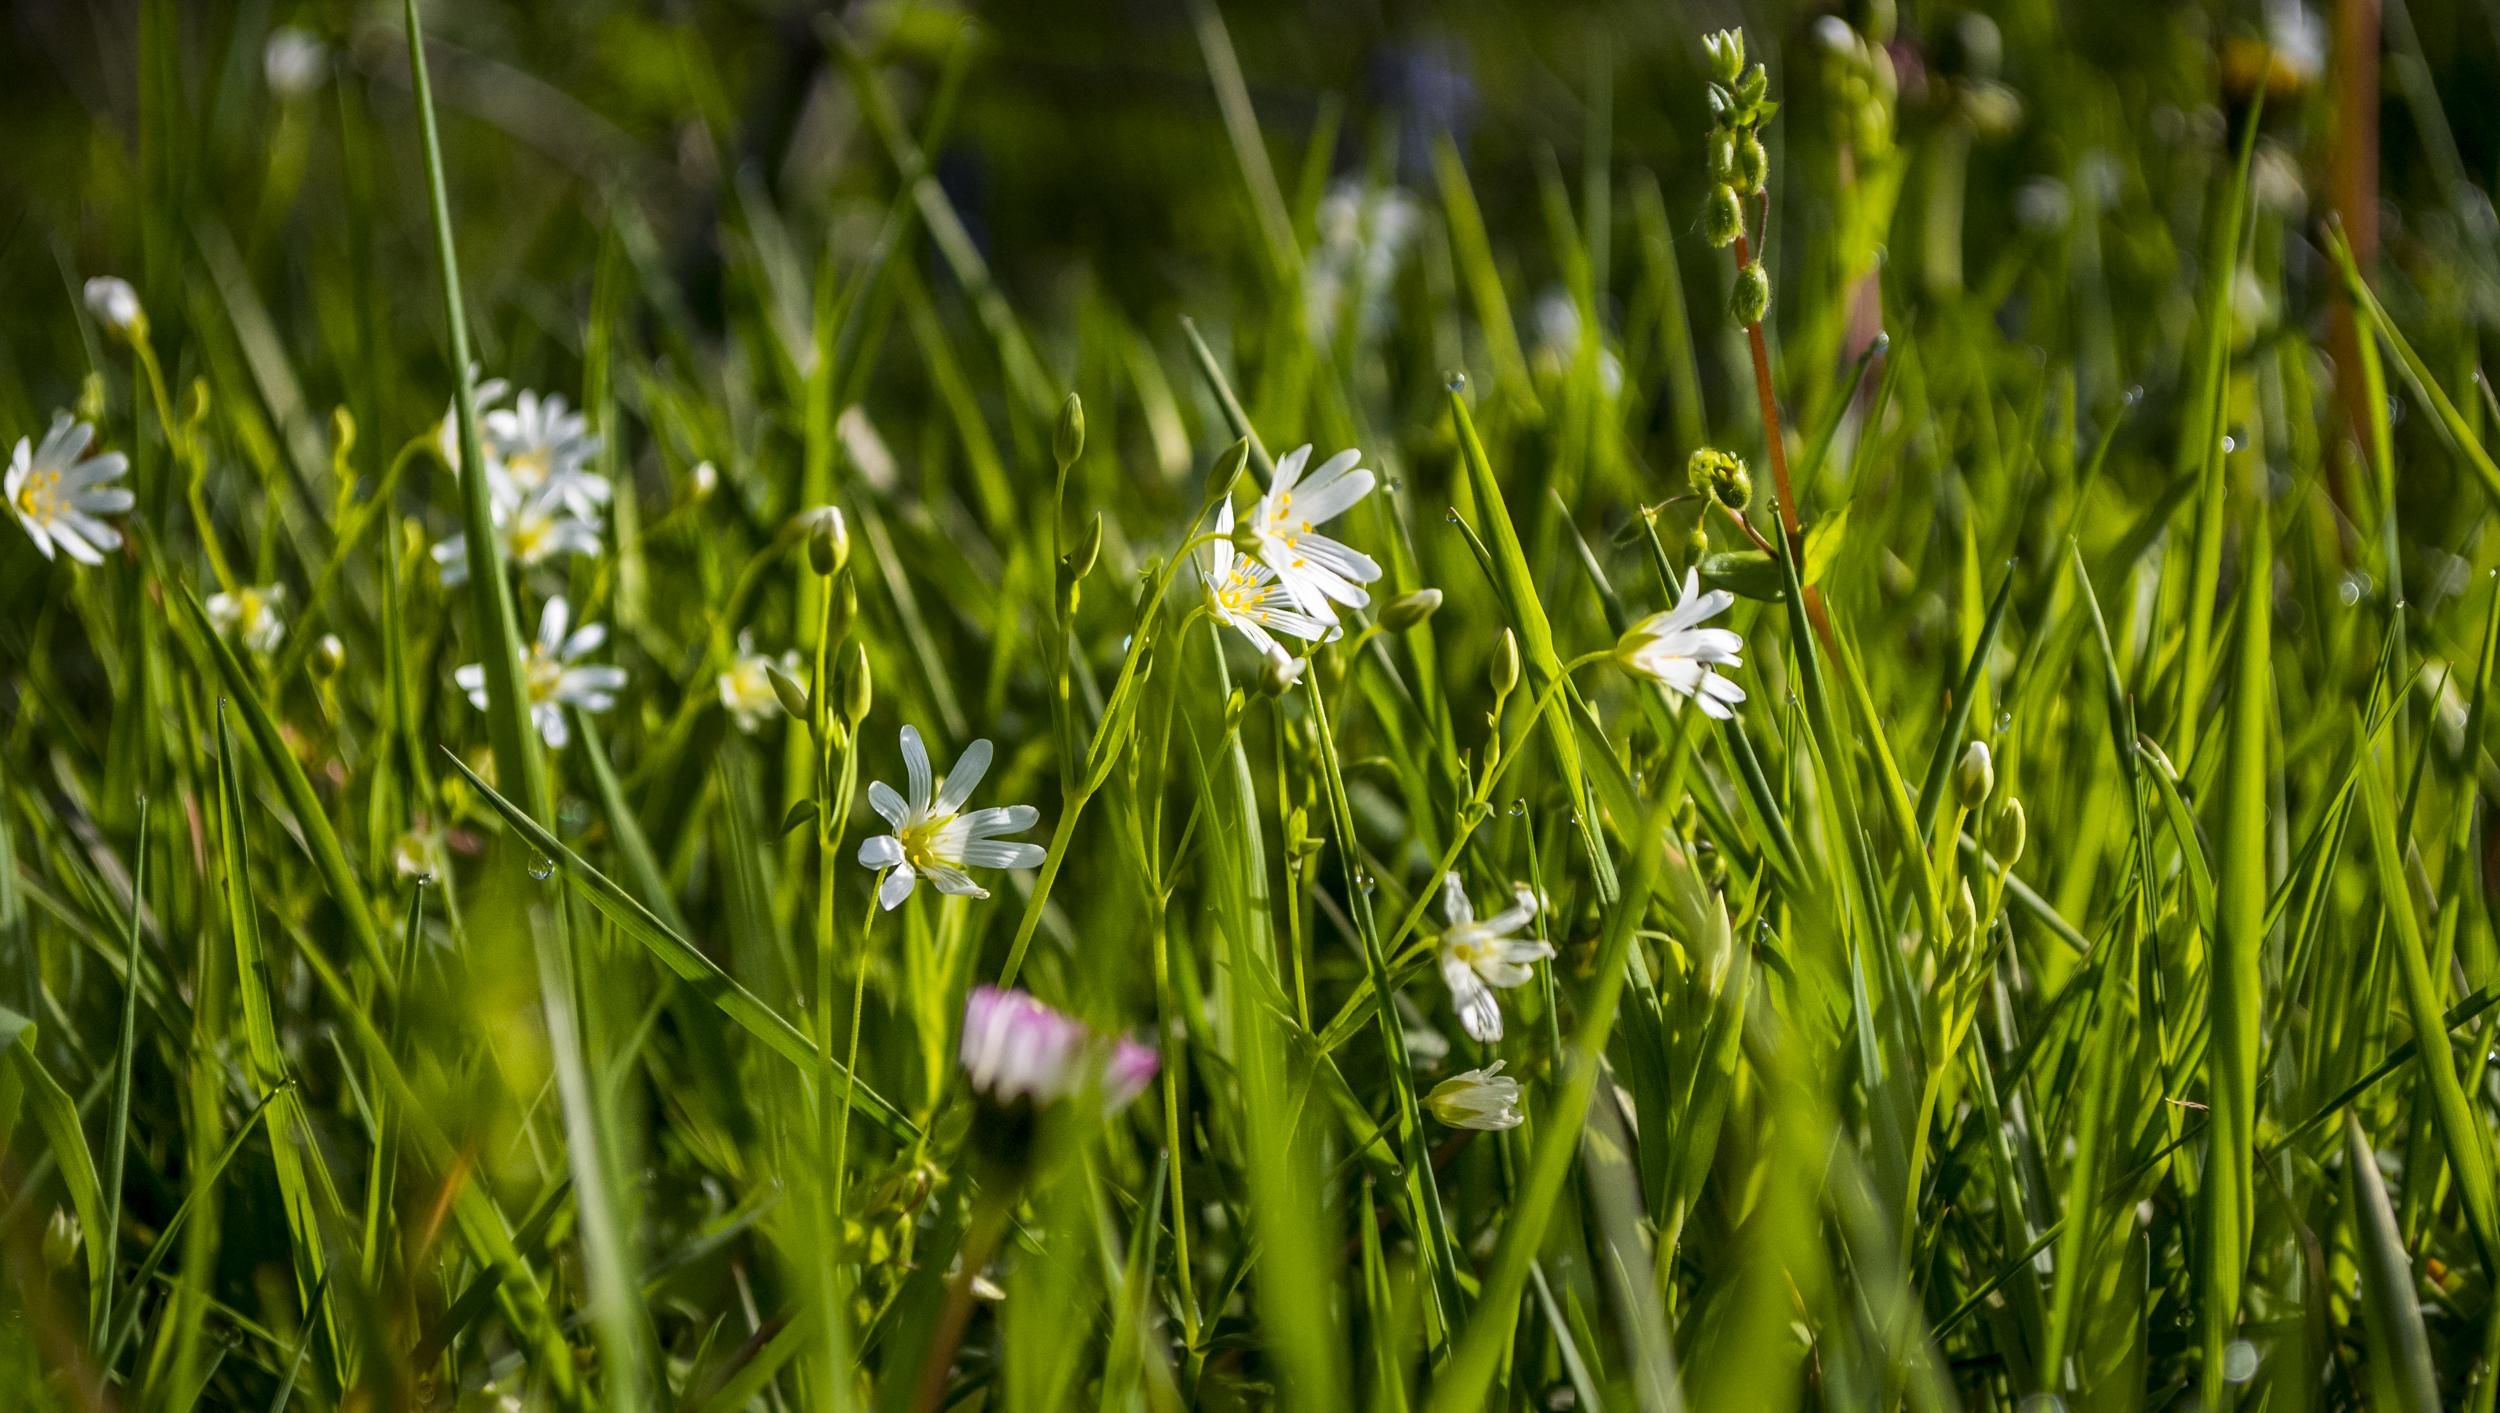
nature, grass, plant, field, lawn, meadow, prairie, sunlight, flower, europe, green, pasture, botany, nikon, flora, wildflower, grassland, vert, nikkor, d750, habitat, curuyann, macro photography, flowering plant, natural environment, grass family, land plant